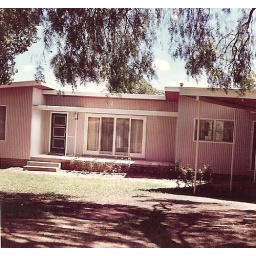
Their pink house in Cowra